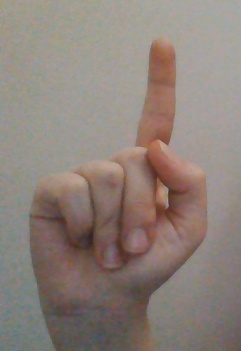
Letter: bb